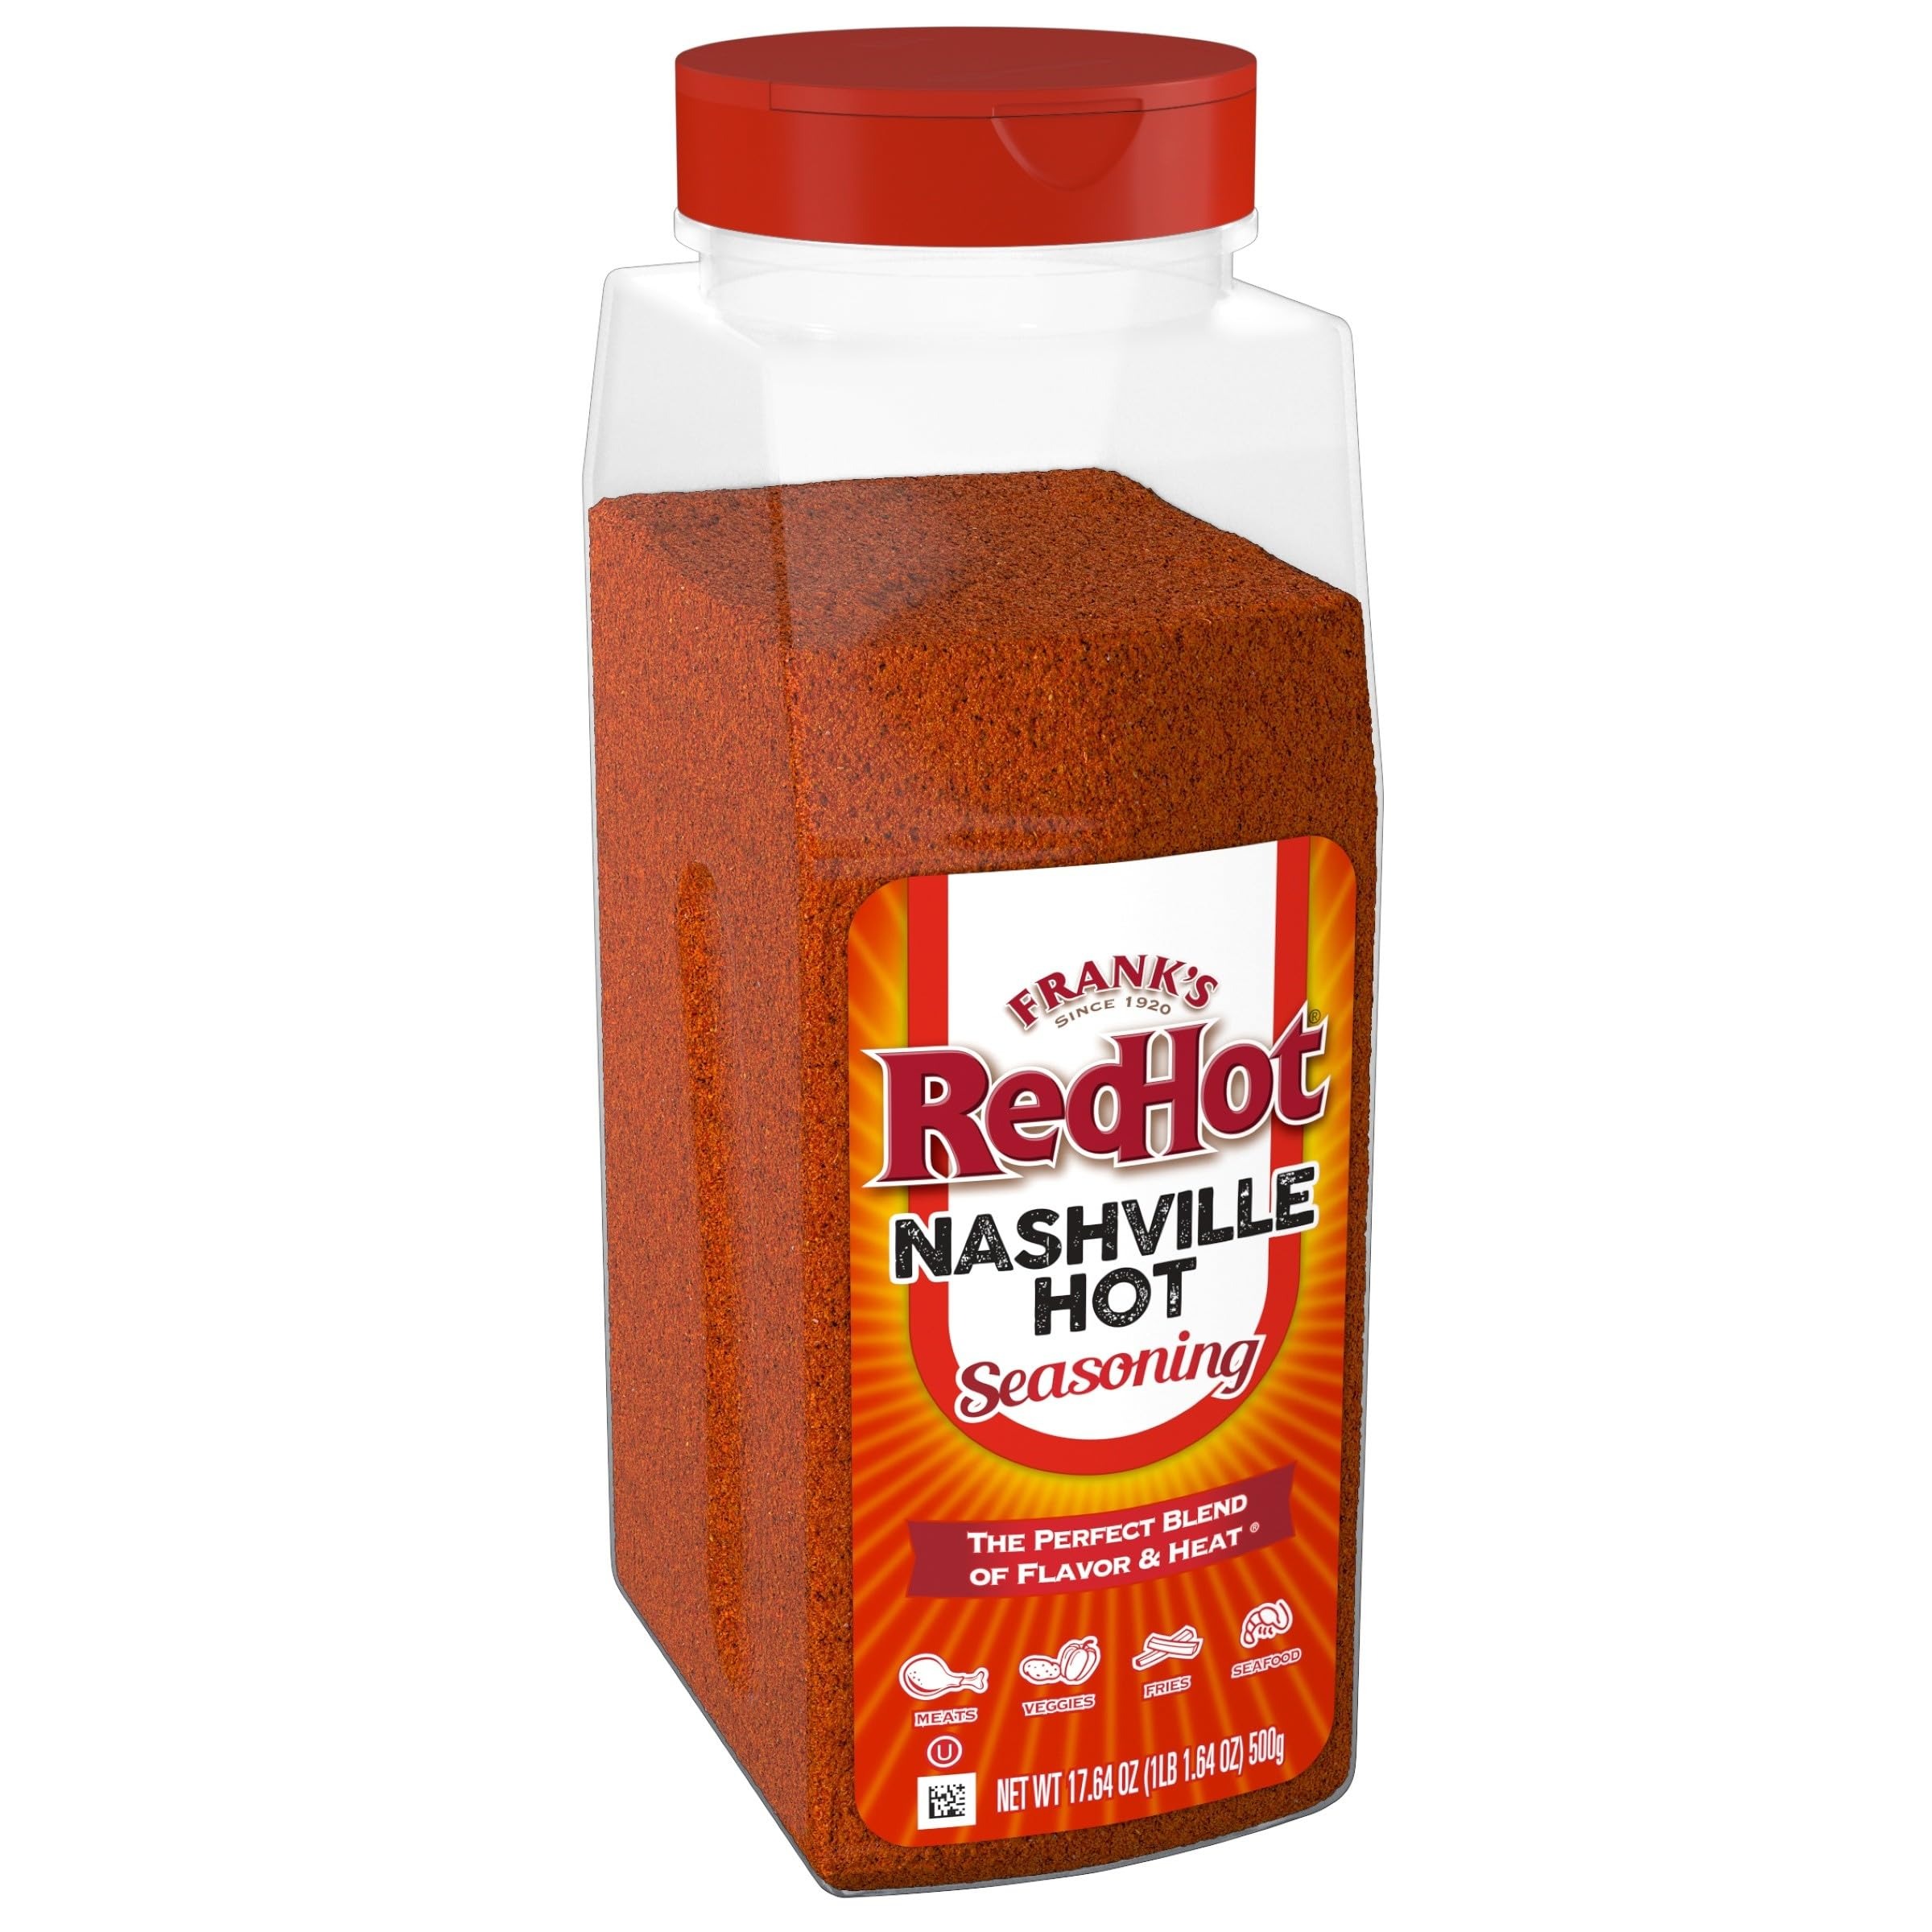
Item Name: Frank's RedHot Nashville Hot Seasoning, 17.64 oz
Bullet Point 1: SPICY HEAT: Frank’s RedHot Nashville Hot Seasoning satisfies patrons’ demand for spicy foods – 3 out of 5 consumers say they are eating spicier foods today than a year ago. (Kalsec Hot & Spicy Survey, 2022)
Bullet Point 2: VERSATILE SPICE: Our Nashville Hot Seasoning is a versatile dry seasoning that adds the on-trend Nashville Hot flavor to a variety of foods without affecting the crispy or crunchy texture. It's excellent for menu items that don’t like getting saucy.
Bullet Point 3: CONSISTENT TASTE: Frank’s RedHot is made with a proprietary processing technique that ensures a consistency of flavor and performance bottle after bottle, year after year.
Bullet Point 4: #1 HOT SAUCE BRAND IN AMERICA: Frank's RedHot Nashville Hot Seasoning is brought to you by the #1 hot sauce brand in America, making it your patrons favorite hot sauce brand that literally they ‘Put that SPLAT on everything’.
Bullet Point 5: PERFECT FOR YOUR MENU: In just a few shakes, Frank's RedHot Nashville Hot Seasoning brings new and spicy-hot excitement to any menu item – from dry-rub wings, fries, sandwiches, dips and more.
Value: 17.64
Unit: Ounce

Price: 21.74